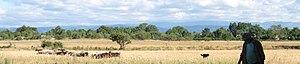
Vue panoramique de Banne
Banne est une commune française située dans le département de l'Ardèche, en région Auvergne-Rhône-Alpes.